Subaru Legacy (fifth generation)

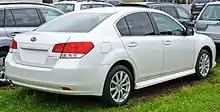
2010 Subaru Liberty (MY10) 2.5i sedan

The European Legacy is available as either a sedan or wagon, and the engine choices are the flat-4 EE20 2.0 L turbodiesel, the EJ20 2.0 L, or the EJ25 2.5 L. Legacy GT with EJ25 turbocharged engine and 5-speed automatic transmission has been available in selected European countries. It has been phased out since (no official explanation has been presented). Even though its more rugged brother Outback is available with 3.6 L flat-6 engine, currently the most powerful engine choice for the Legacy sold on European market is naturally aspirated 170HP (130 kW) 2.5L coupled with Lineatronic gearbox. The interior colors of Warm Ivory or Off Black are offered, but the Warm Ivory is only available in leather. Carbon Fiber accents are only available on the Sport trim package with black leather interior. The dual-zone climate control system is standard on all trim levels. The turbodiesel is available with the Warm Ivory interior with the Harman/Kardon GPS sound system with six speakers and the satellite navigation, but the only transmission offered is the six speed manual transmission. All engines except turbocharged EJ25 are Euro5 compliant.